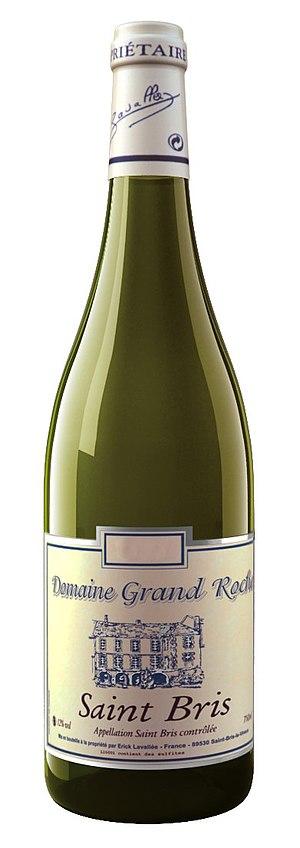
Bouteille de Saint Bris
Le saint-bris, est un vin blanc d'appellation d'origine contrôlée du vignoble de Bourgogne.